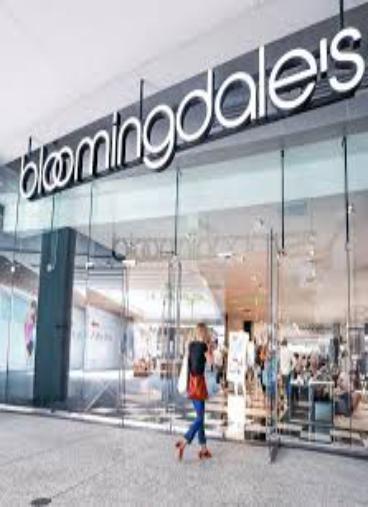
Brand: Bloomingdale's
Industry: Clothes